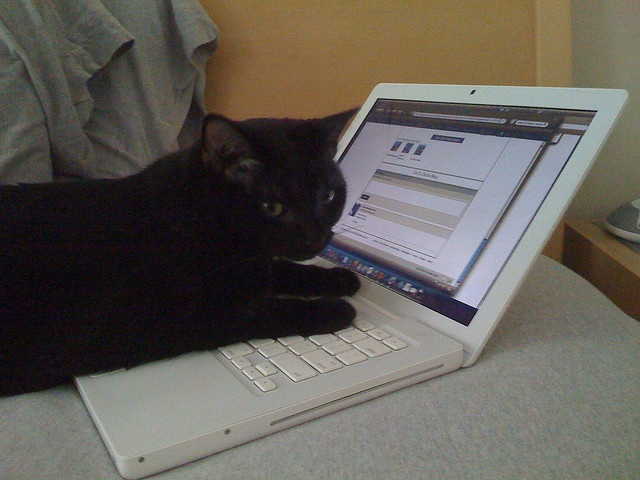
A black cat laying down on a laptop.
A cat that is sitting on a laptop.
A black cat laying on top of a white lap top computer.
a close up of a cat laying on a laptop on a bed
A cat laying across a laptop that is sitting on a bed